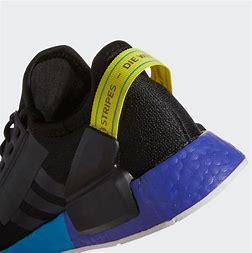
Brand: Adidas
Model: NMD_R1 V2